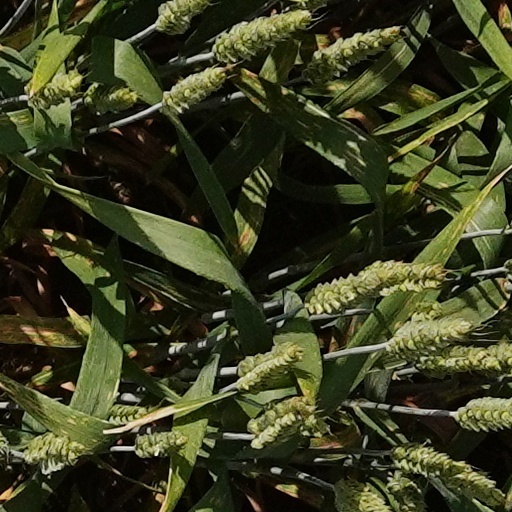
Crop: wheat